Adolphe d'Ennery

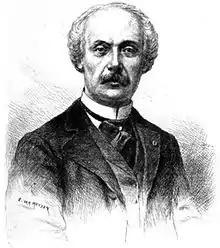
Adolphe d'Ennery.

Adolphe d'Ennery (or Dennery; Adolphe Philippe; 17 June 181125 January 1899) was a French playwright and novelist.